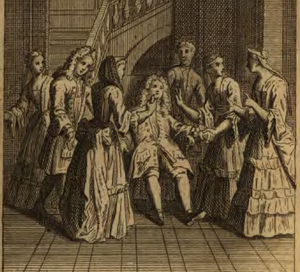
Scène 1 de l'acte IV de The Beaux' Stratagem, obtenue depuis l'édition de 1736 de la pièce. De gauche à droite
La Ruse du petit maître est une comédie en cinq actes et en prose de George Farquhar, jouée pour la première fois à Londres le samedi 8 mars 1707 au Queen's Theatre à Haymarket, où elle eut 10 représentations consécutives, ce qui constitue un succès à l'époque.